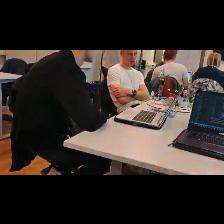
Label: Human